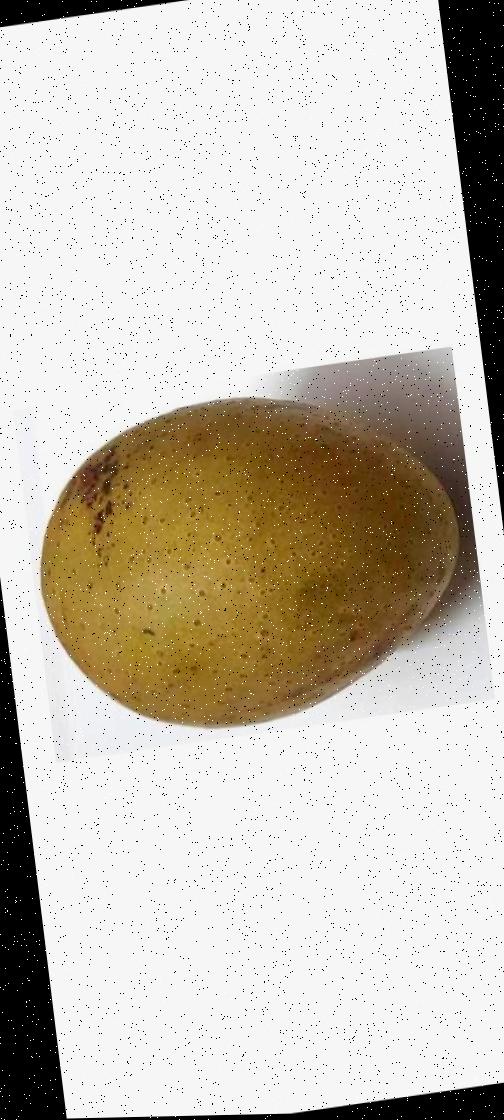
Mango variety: Gourmoti